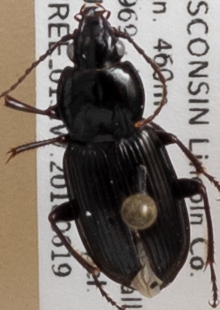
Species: Pterostichus mutus
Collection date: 2018-06-19
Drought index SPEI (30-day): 1.69
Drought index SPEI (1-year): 0.17
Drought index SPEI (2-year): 2.09